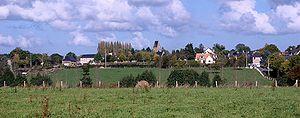
Une vue du village de Tracy-Bocage.
Tracy-Bocage est une commune française, située dans le département du Calvados en région Normandie, peuplée de 303 habitants.